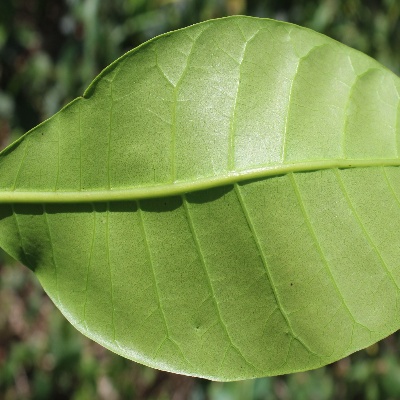
Crop: Cashew
Condition: healthy